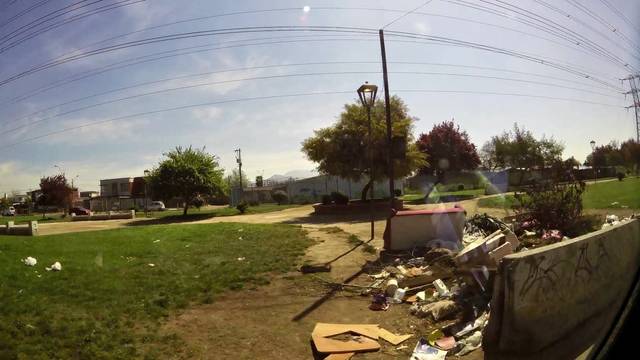
Region: Chile
Coordinates: -33.496, -70.731